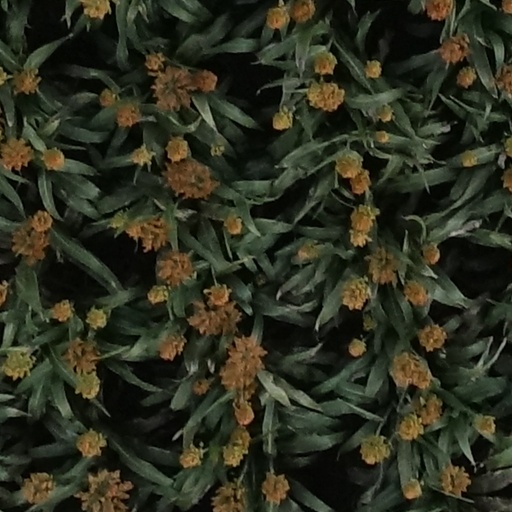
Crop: sorghum